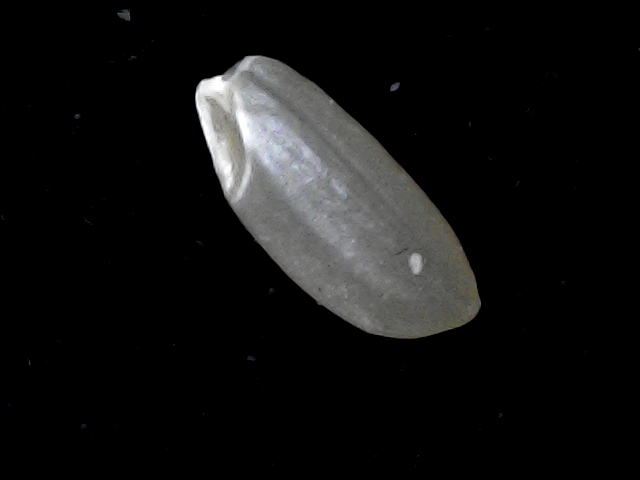
Rice variety: BD39